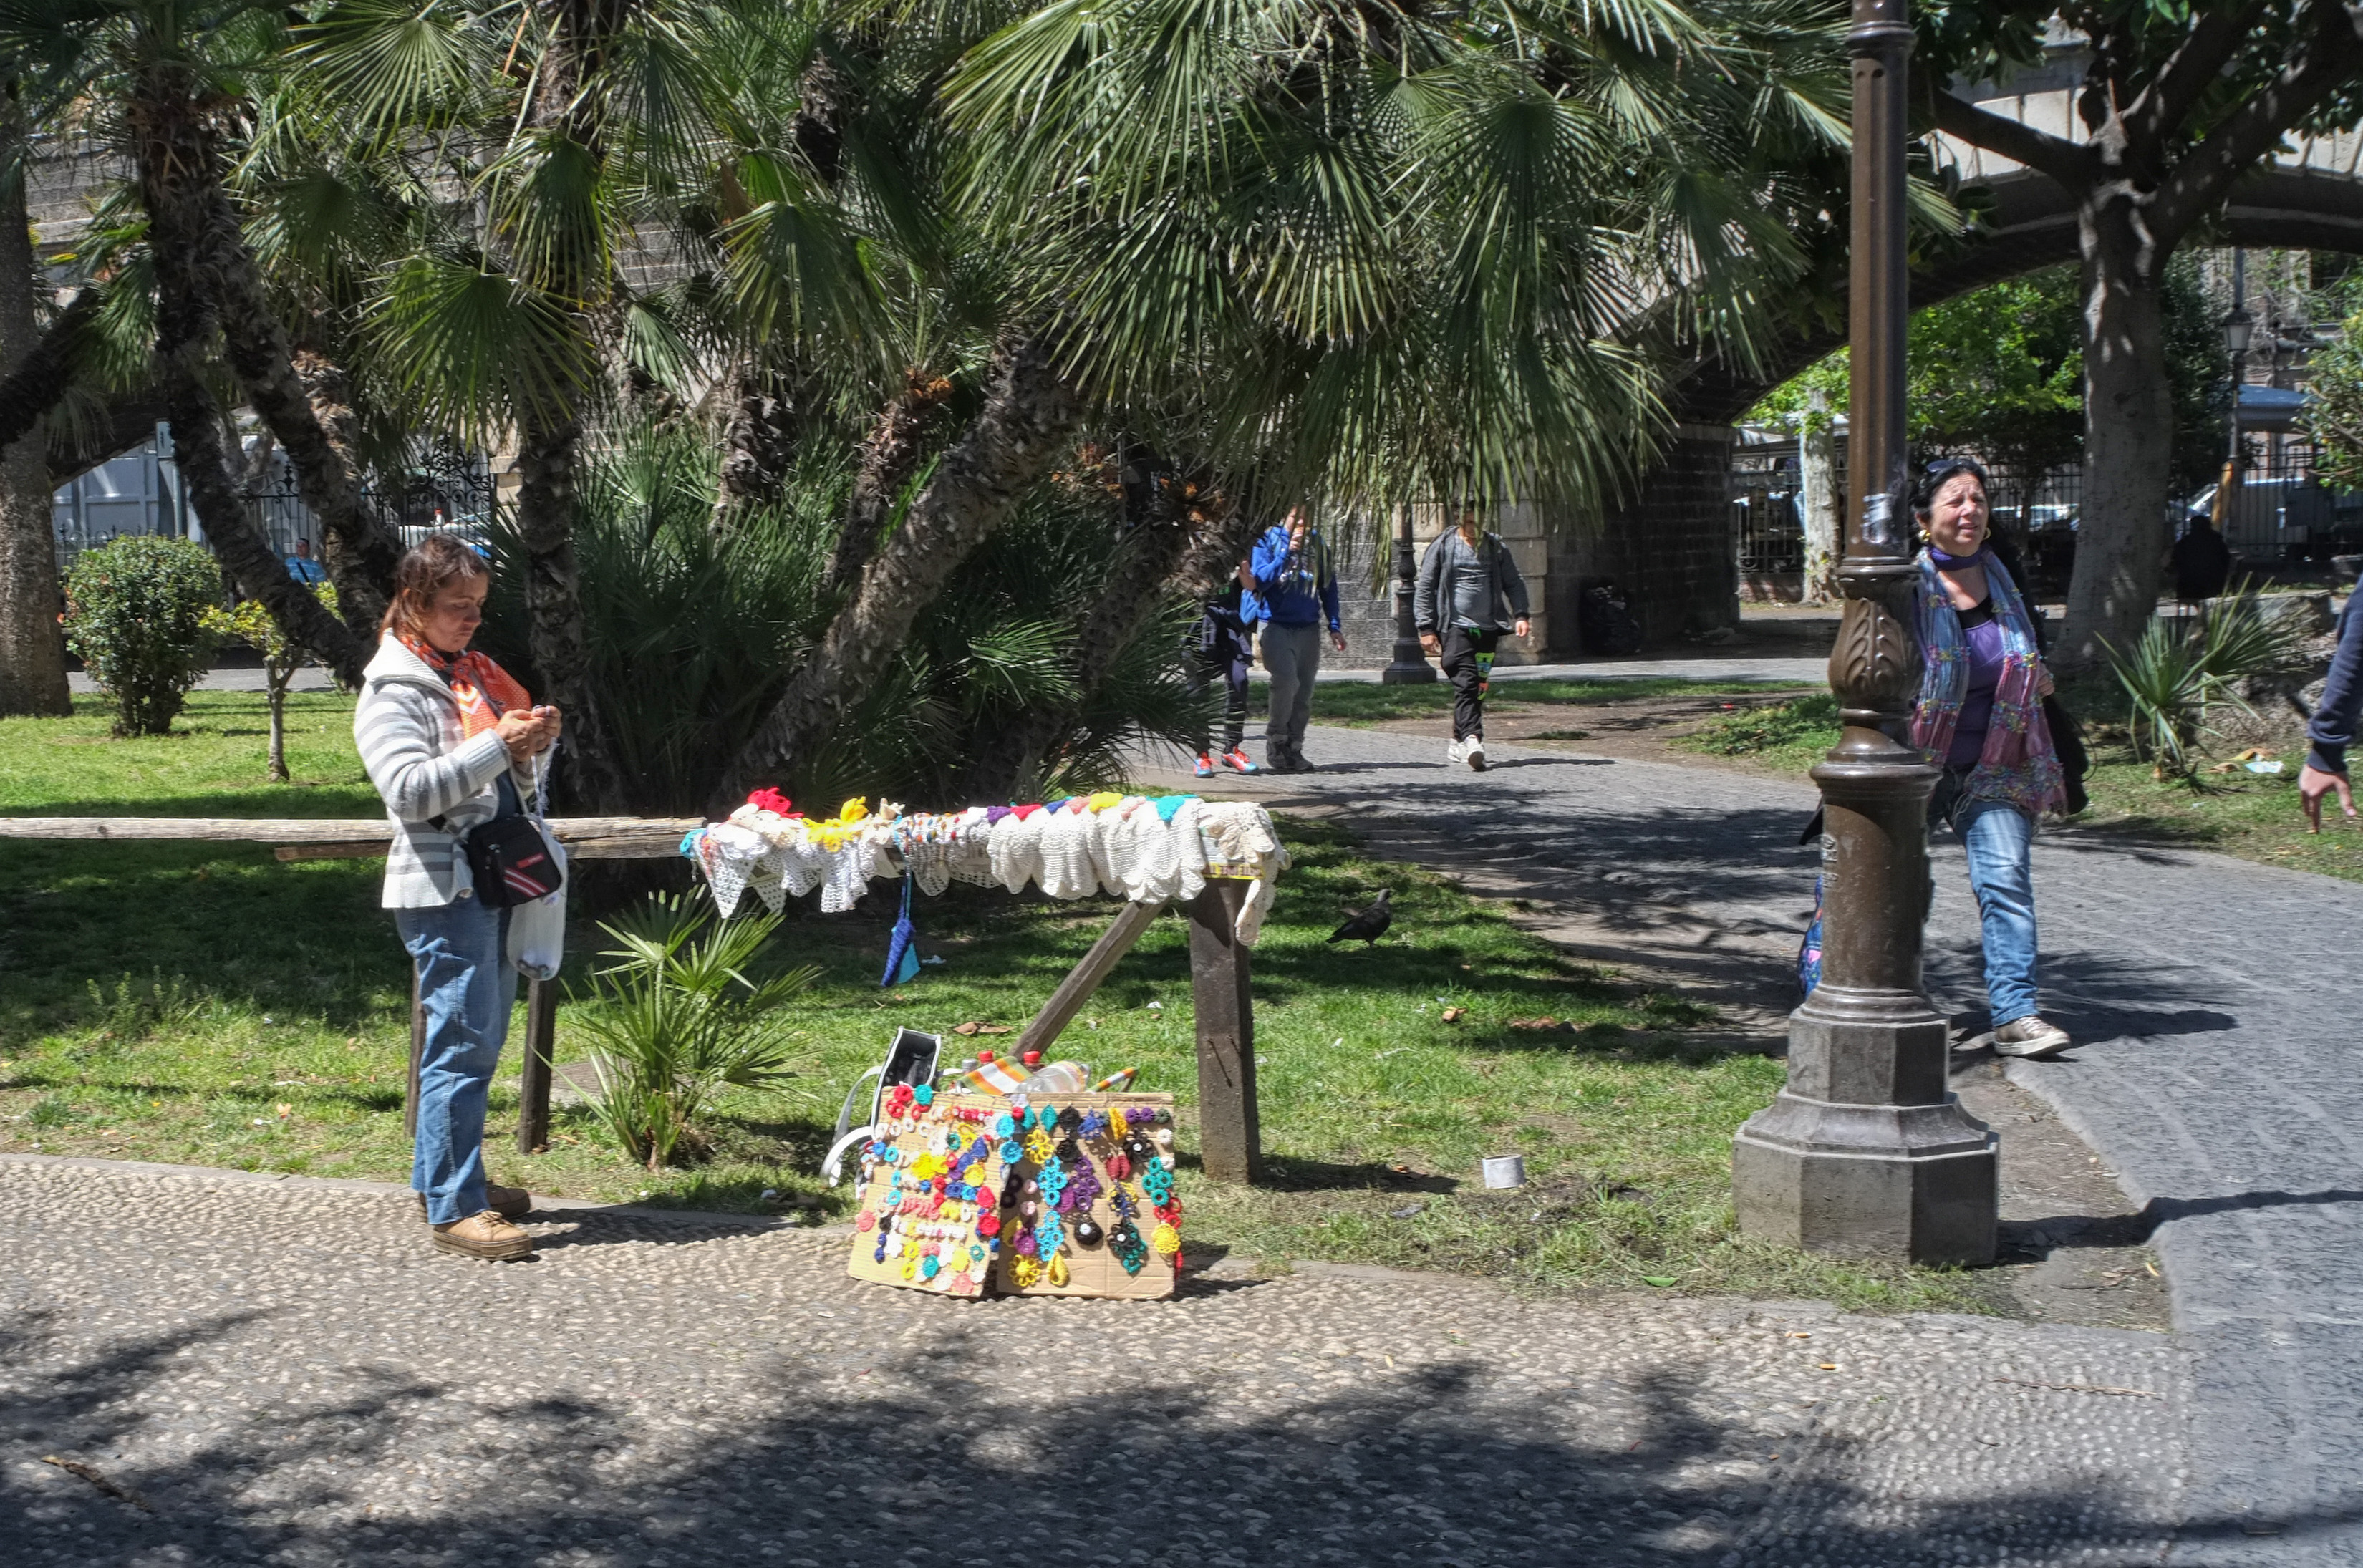
community, park, italy, playground, fuji, sicily, fujix, fujixe1, e1, catania